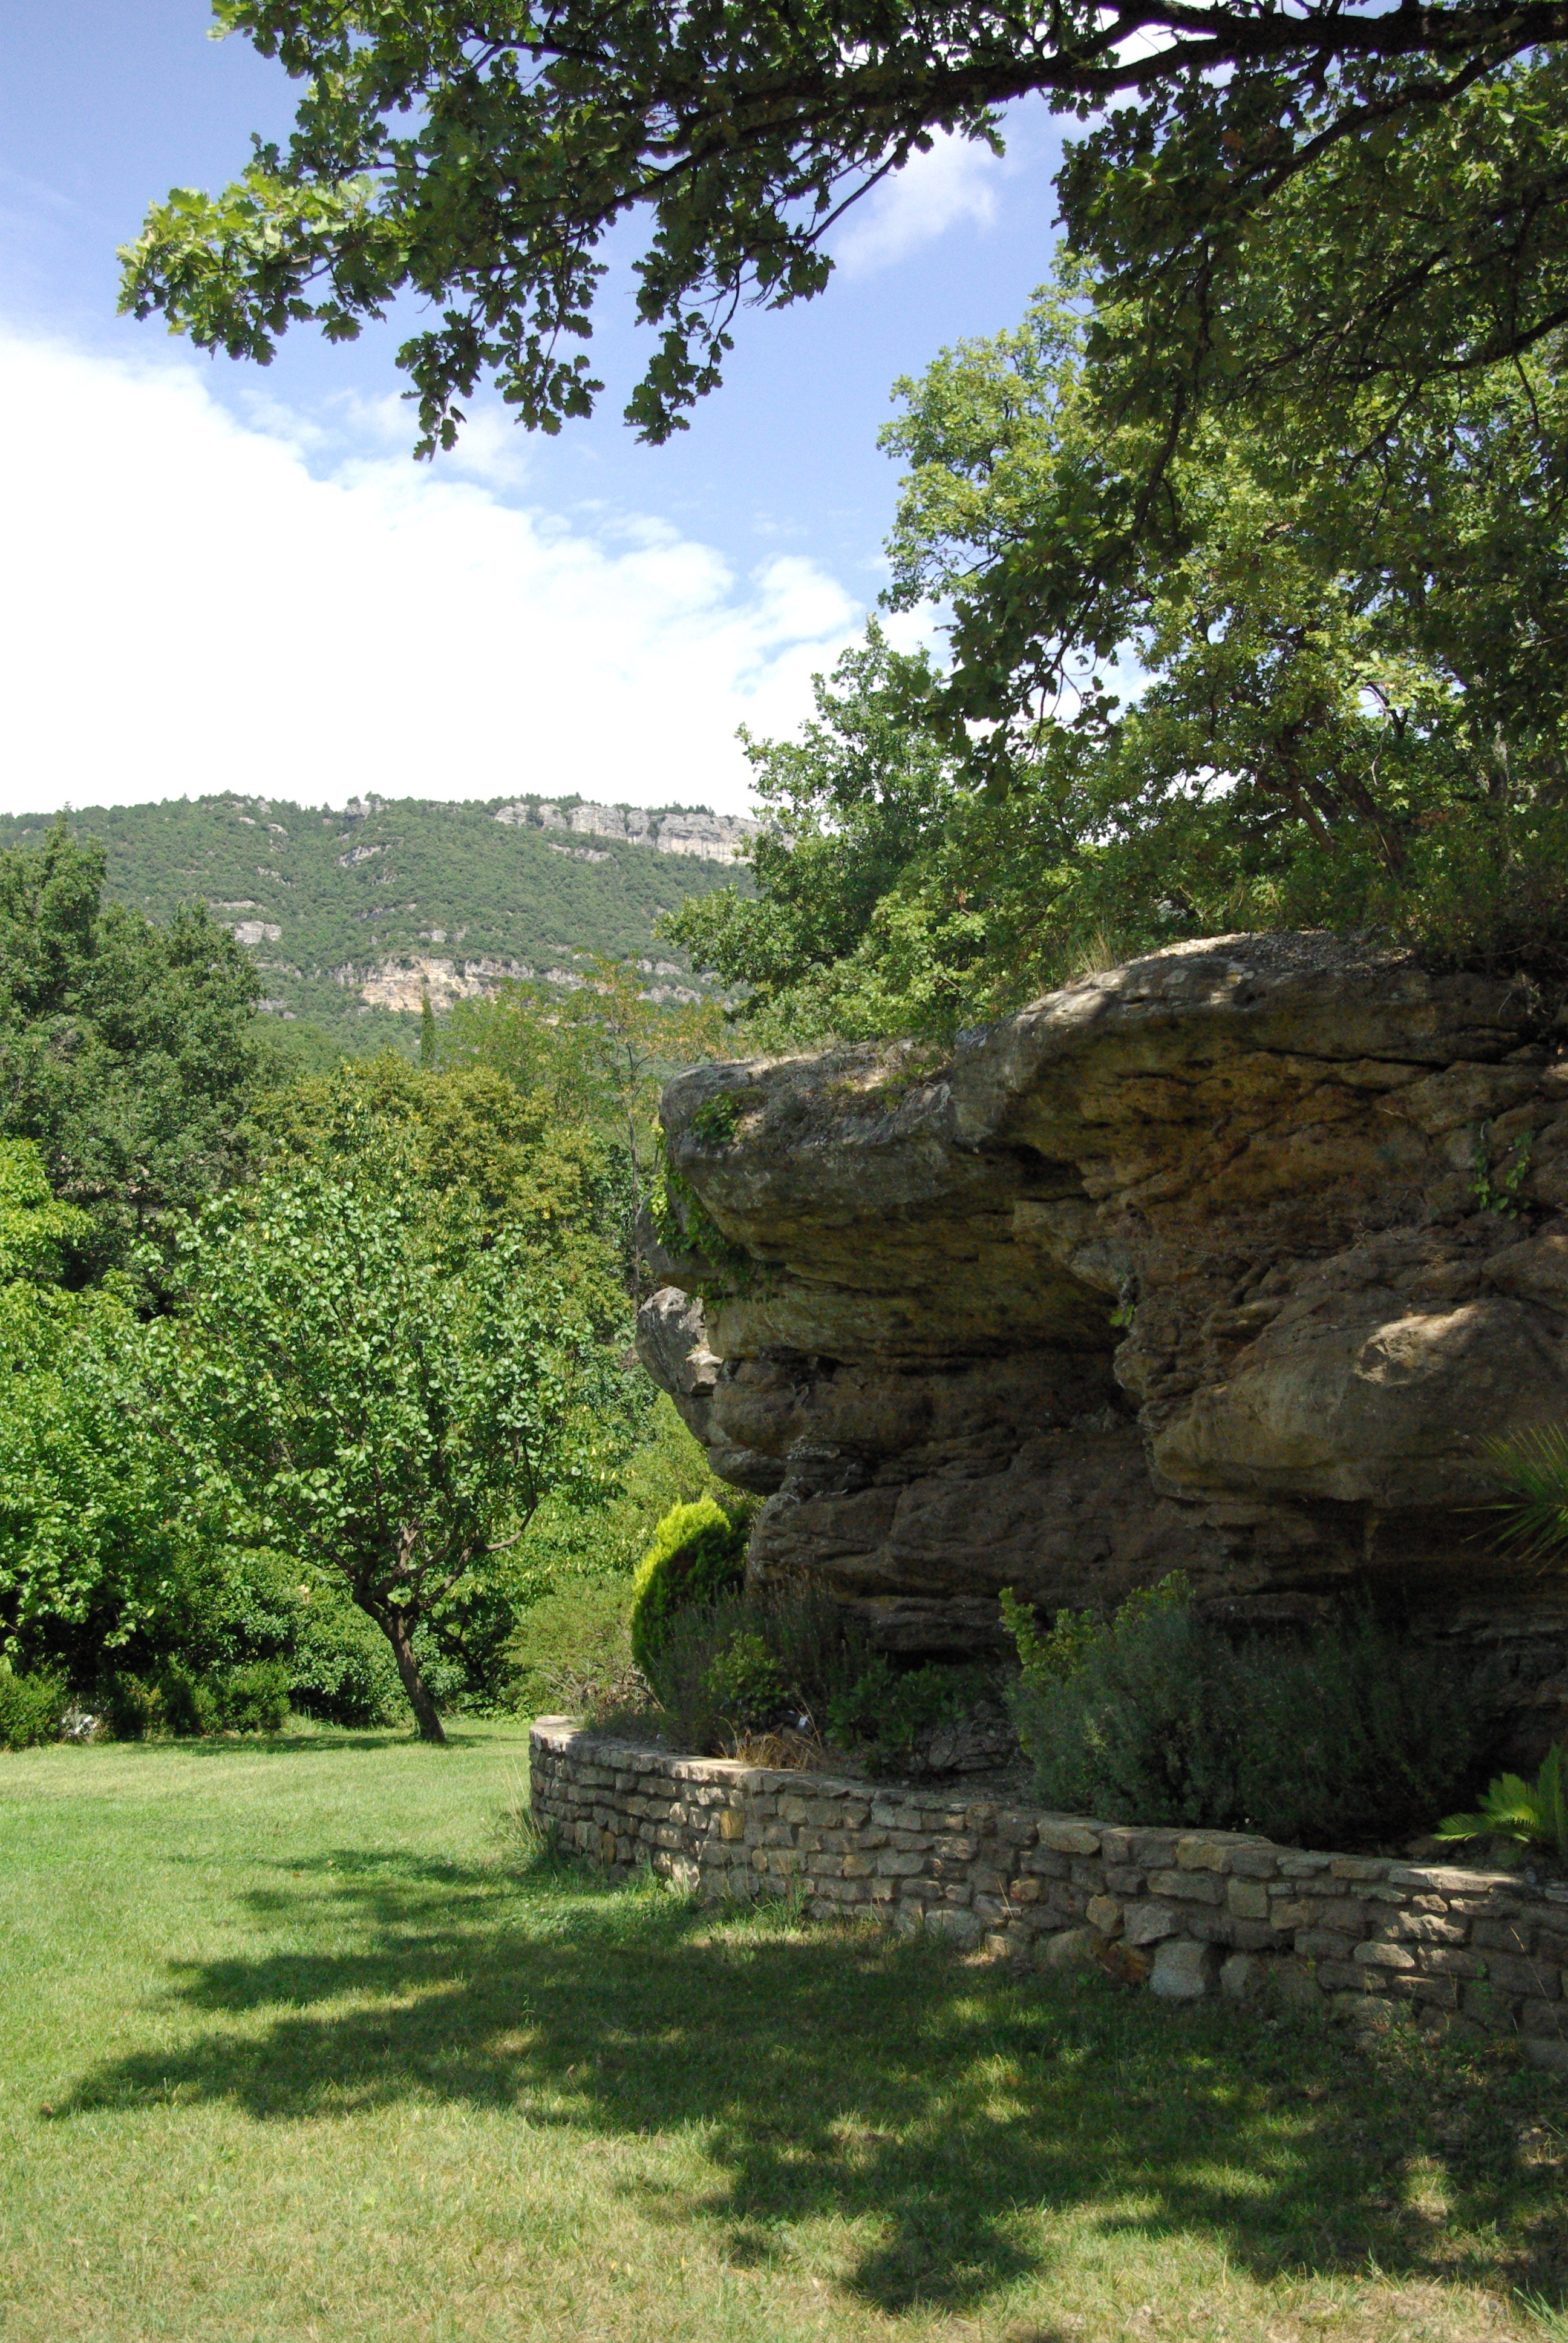
landscape, tree, nature, rock, leaf, green, jungle, botany, garden, terrain, ruins, woodland